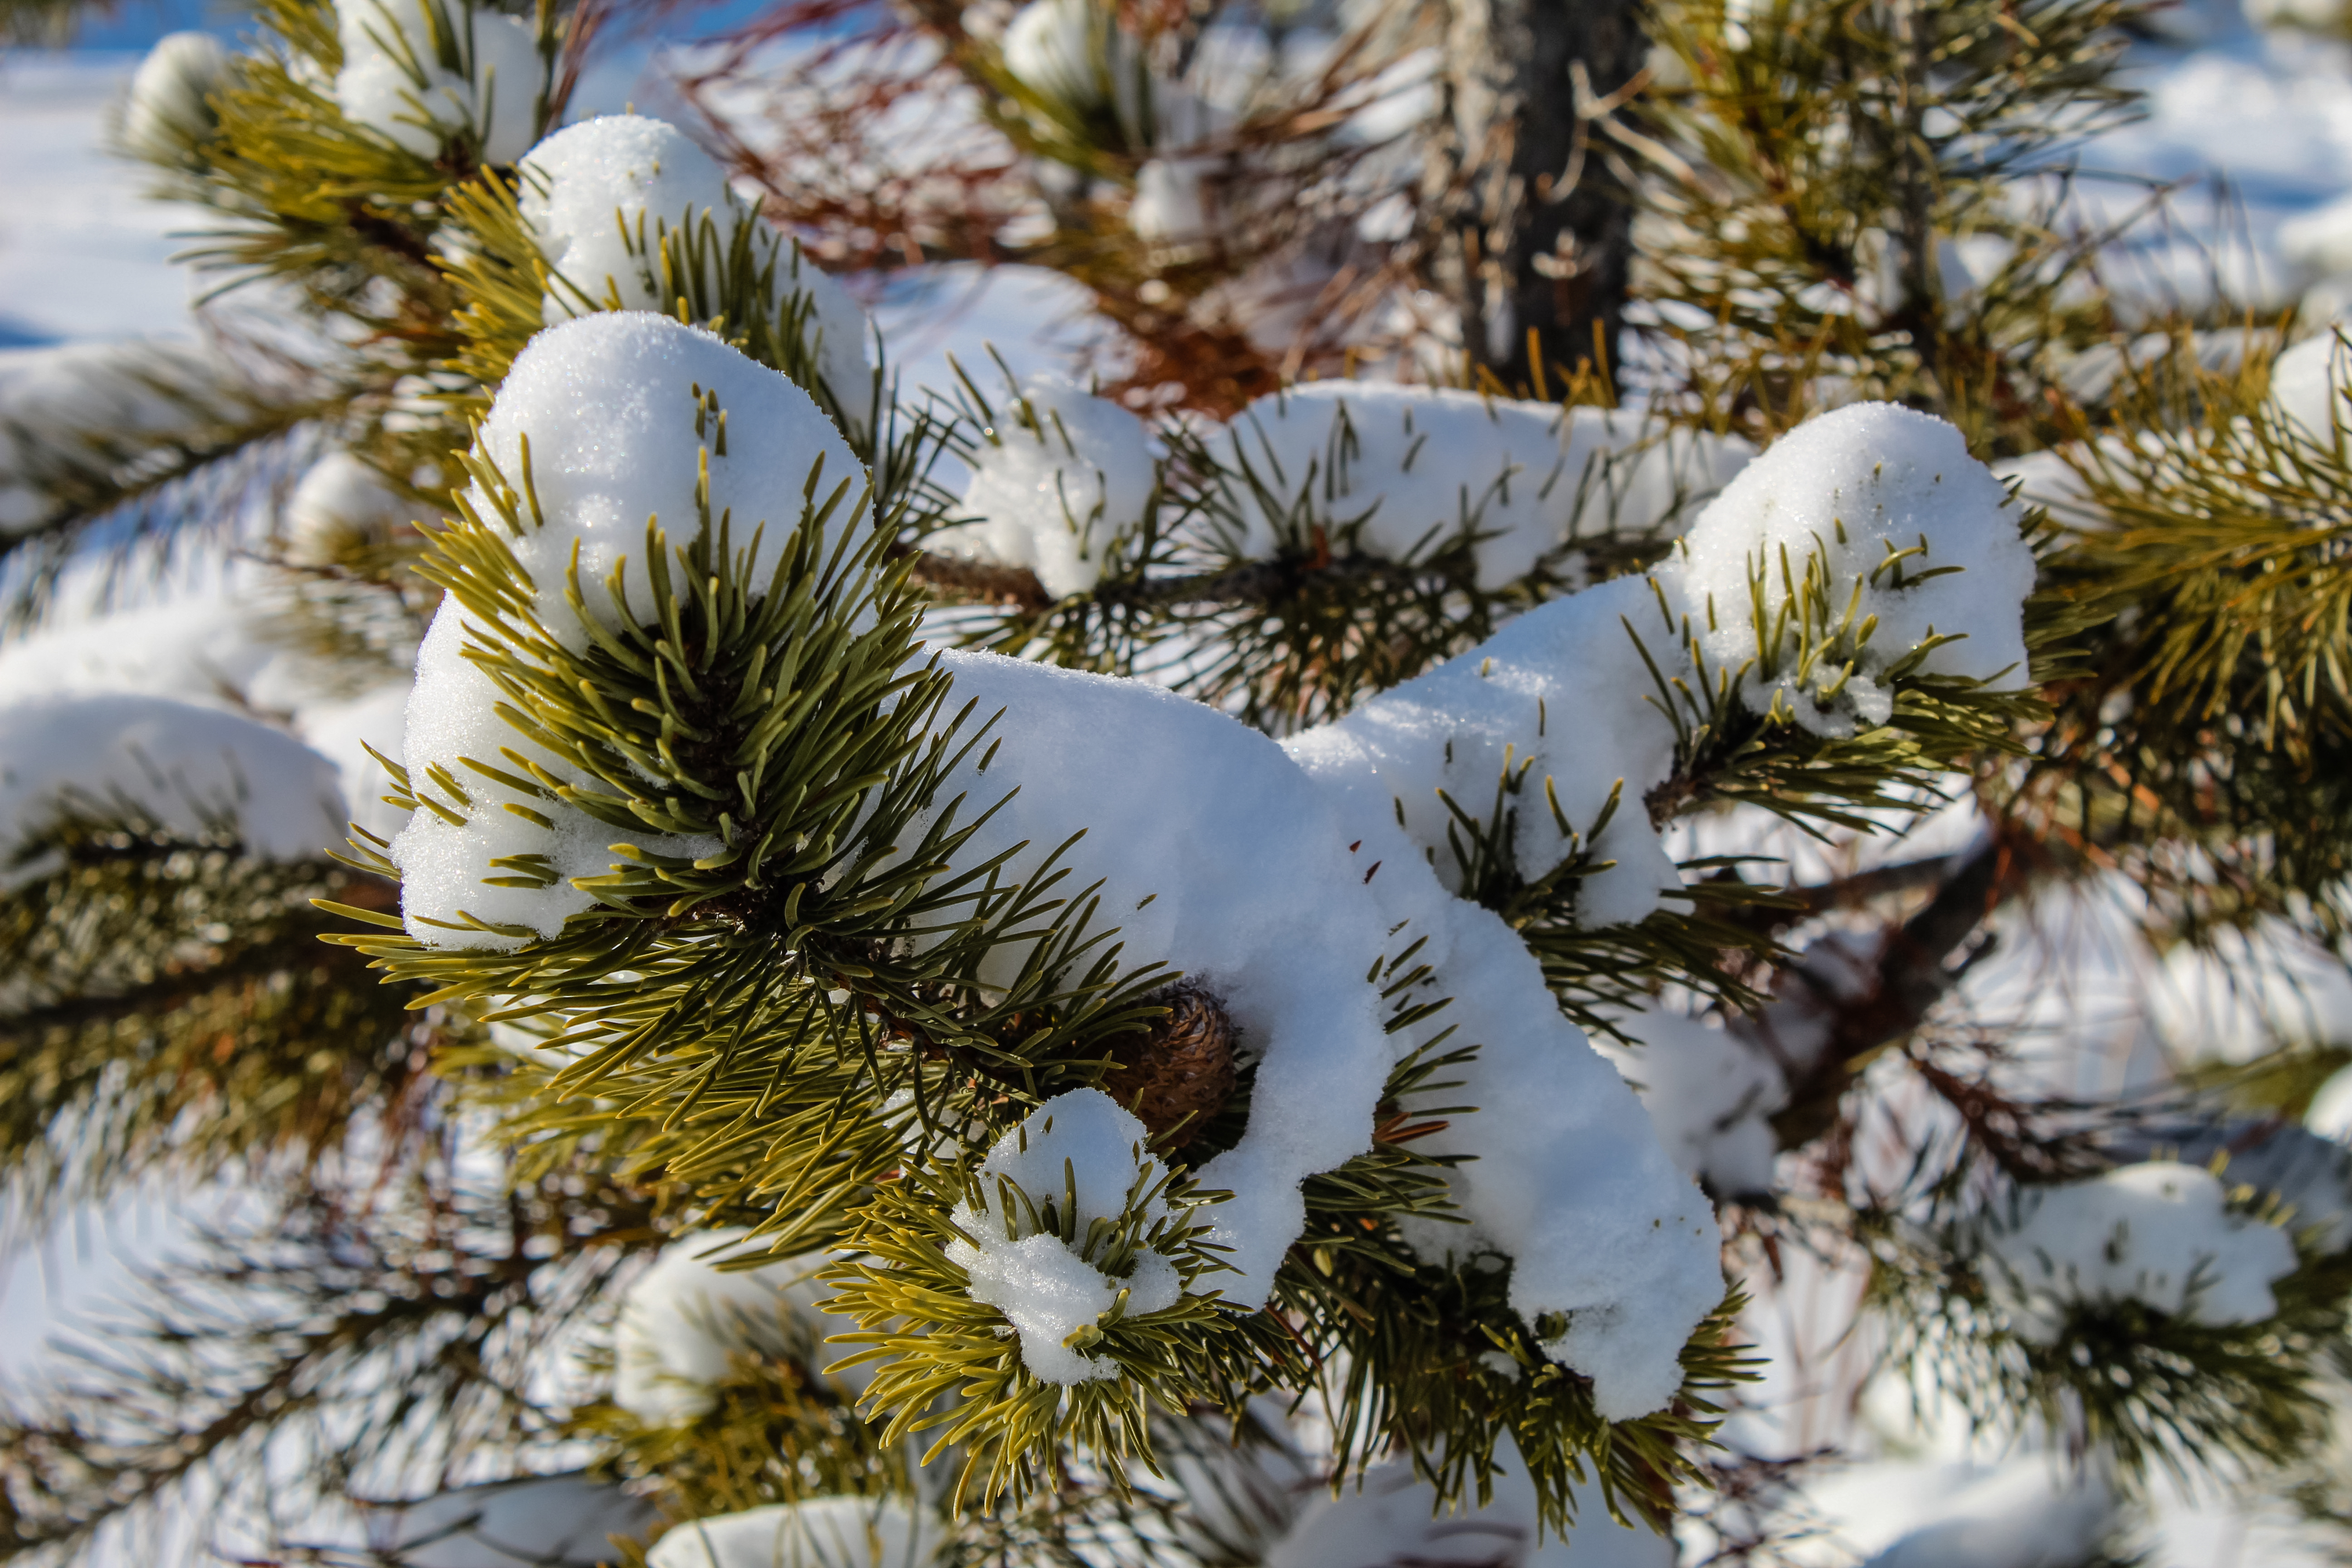
nature, Columbian spruce, balsam fir, snow, Larix lyalliiSubalpine Larch, lodgepole pine, shortleaf black spruce, tree, white pine, branch, winter, freezing, red pine, plant, Colorado spruce, Jack pine, pine, American larch, woody plant, shortstraw pine, conifer, pine family, evergreen, sitka spruce, spruce, fir, oregon pine, western yellow pine, silvertip fir, twig, sugar pine, larch, cypress family, conifer cone